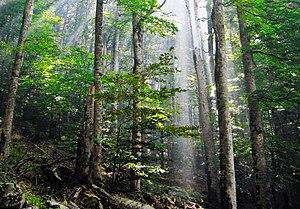
Le Monténégro est un pays des Balkans, en Europe du Sud, bordé par la mer Adriatique et frontalier de la Croatie, de la Bosnie-Herzégovine, de la Serbie, du Kosovo et de l'Albanie. La capitale est Podgorica, l'ancienne capitale royale est Cetinje qui détient également le titre de « capitale du trône ». Le Monténégro a déposé sa candidature d'adhésion à l'Union européenne en 2008.
Le Biogradska Gora est un parc national situé dans une région montagneuse du centre du Monténégro. Il s'agit du plus petit des cinq parcs nationaux du pays. Dans le passé, la forêt était connue sous le nom de Branik Kralja Nikole. Biogradska Gora est proclamé parc national en 1952.
Les forêts primaires de hêtres des Carpates et d'autres régions d'Europe forment un site transnational du patrimoine mondial, regroupant 78 forêts de hêtres réparties sur 12 pays européens : Albanie, Allemagne, Autriche, Belgique, Bulgarie, Croatie, Espagne, Italie, Pologne, Roumanie, Slovaquie, Slovénie et Ukraine.